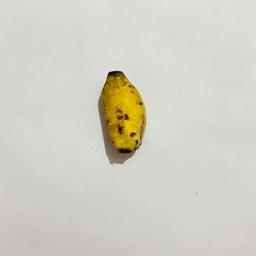
Banana variety: Sabri Kola